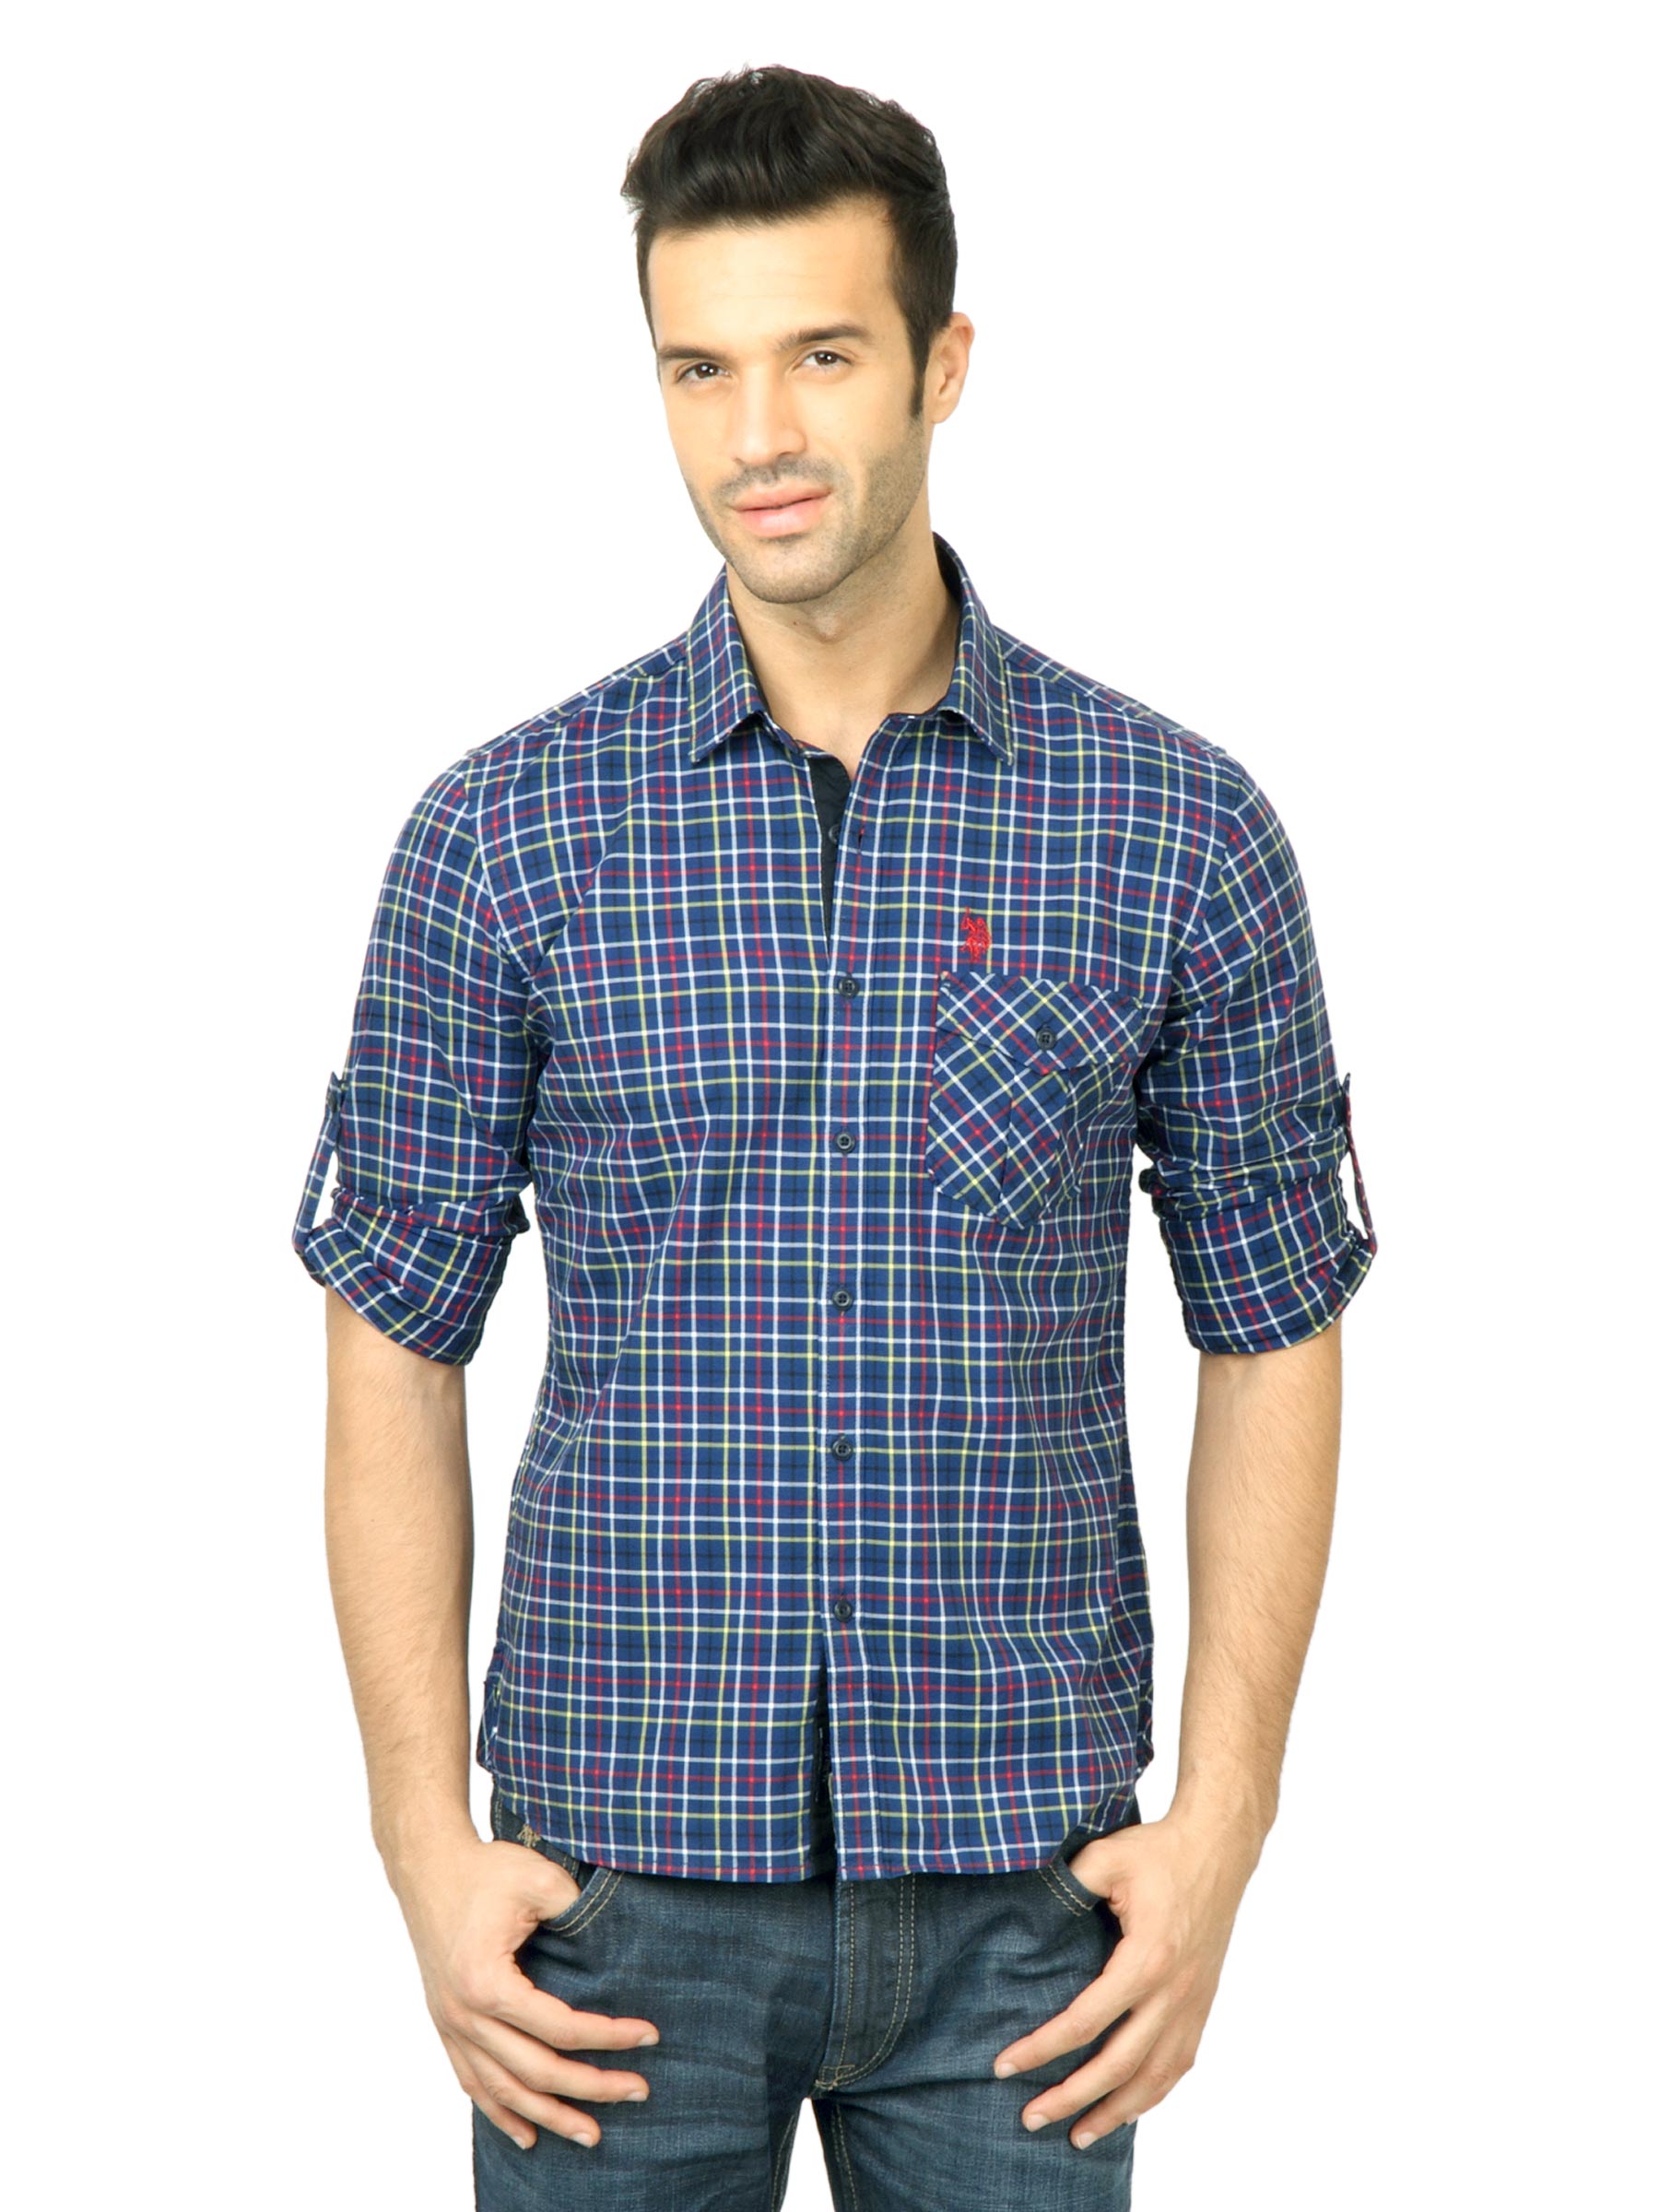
U.S. Polo Assn. Men Check Navy Blue Shirt
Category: Apparel / Topwear / Shirts
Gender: Men
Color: Navy Blue
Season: Fall 2011
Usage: Casual